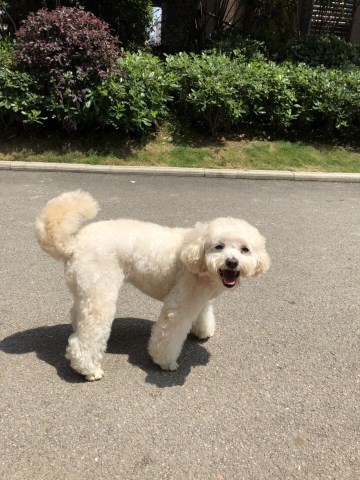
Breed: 3083-n000117-Bichon_Frise